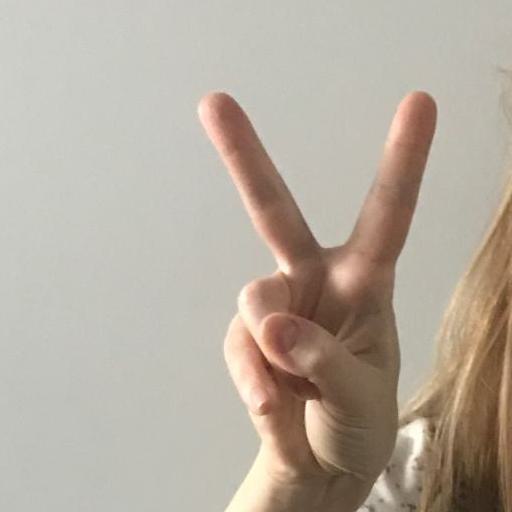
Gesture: peace